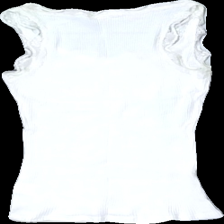
View: back
Type: Tank top
Category: Ladies
Brand: Missing
Colors: White
Material: 100% cotton
Pattern: Lace
Cut: Regular
Season: All
Holes: Major
Damage location: top center
Damage 2 location: bottom right
Damage 3: hål
Damage 3 location: middle left
Price range: <50
Recommended usage: Export
Description: vitt linne med spets runt halsen, hål i söm